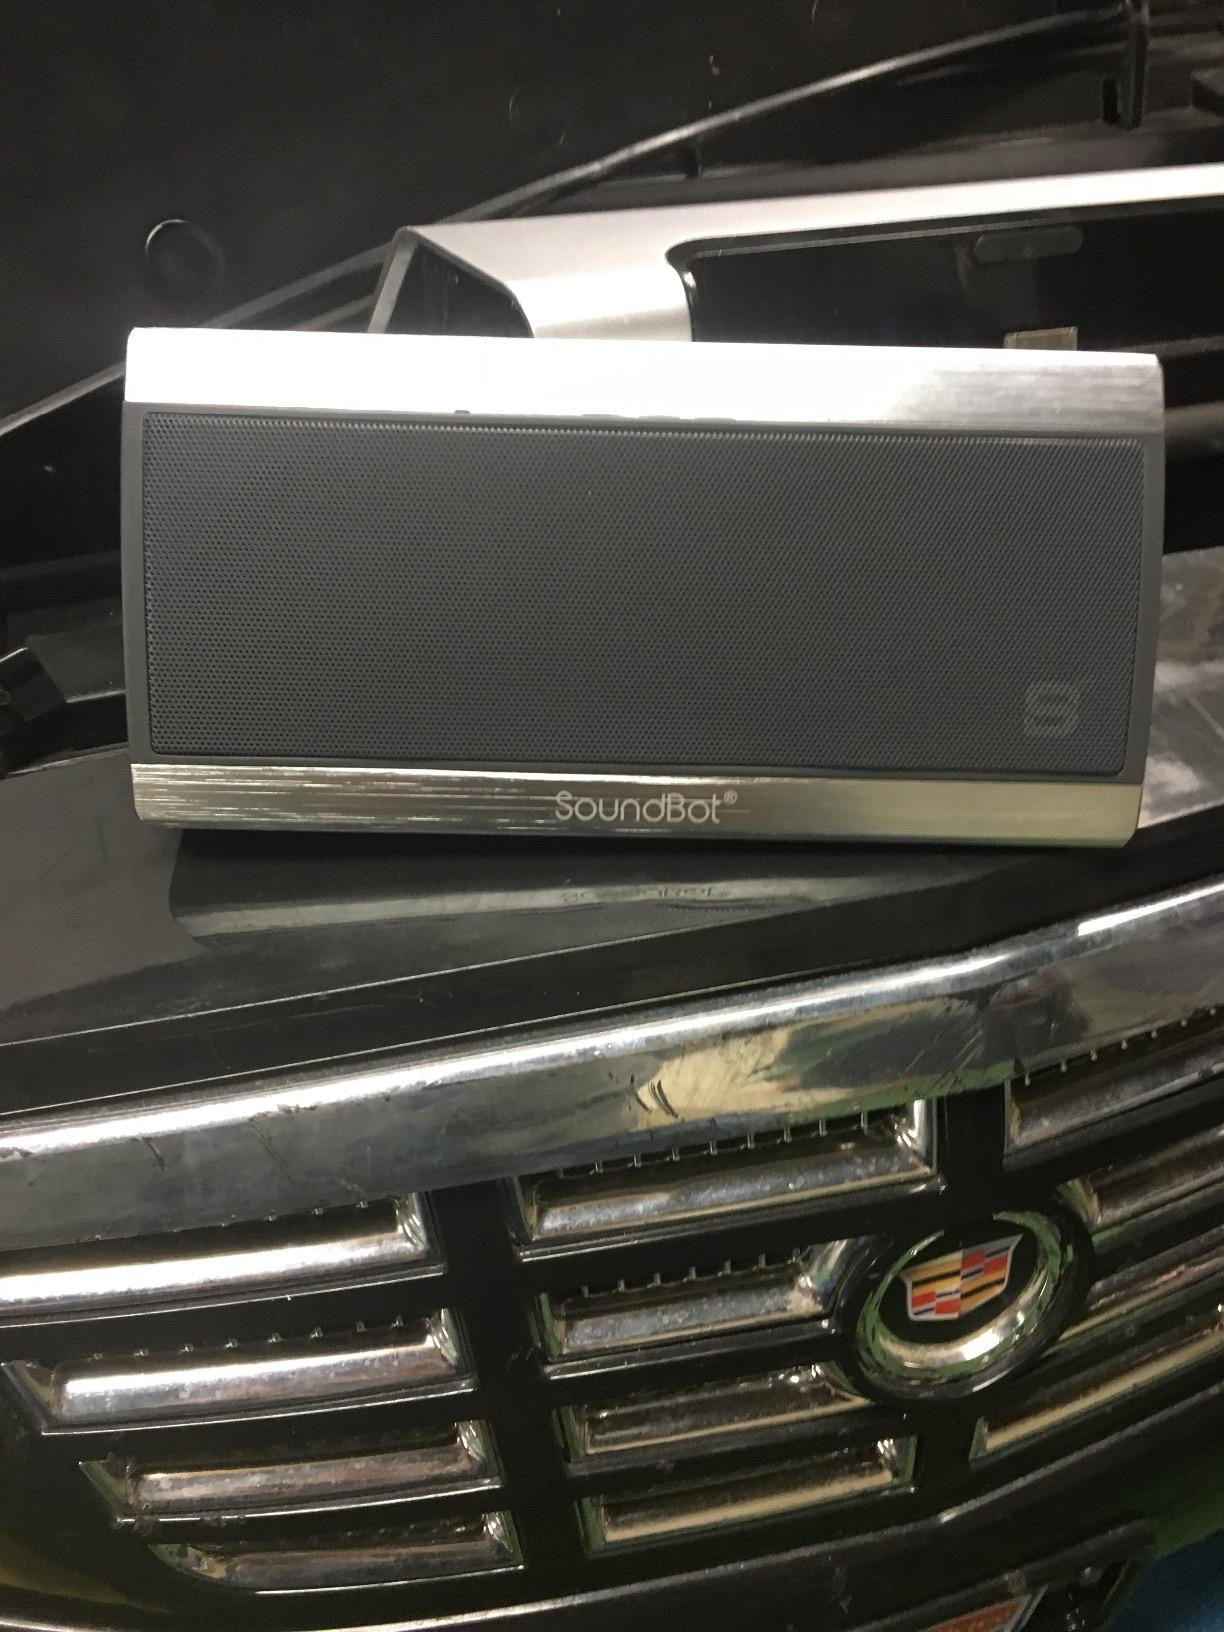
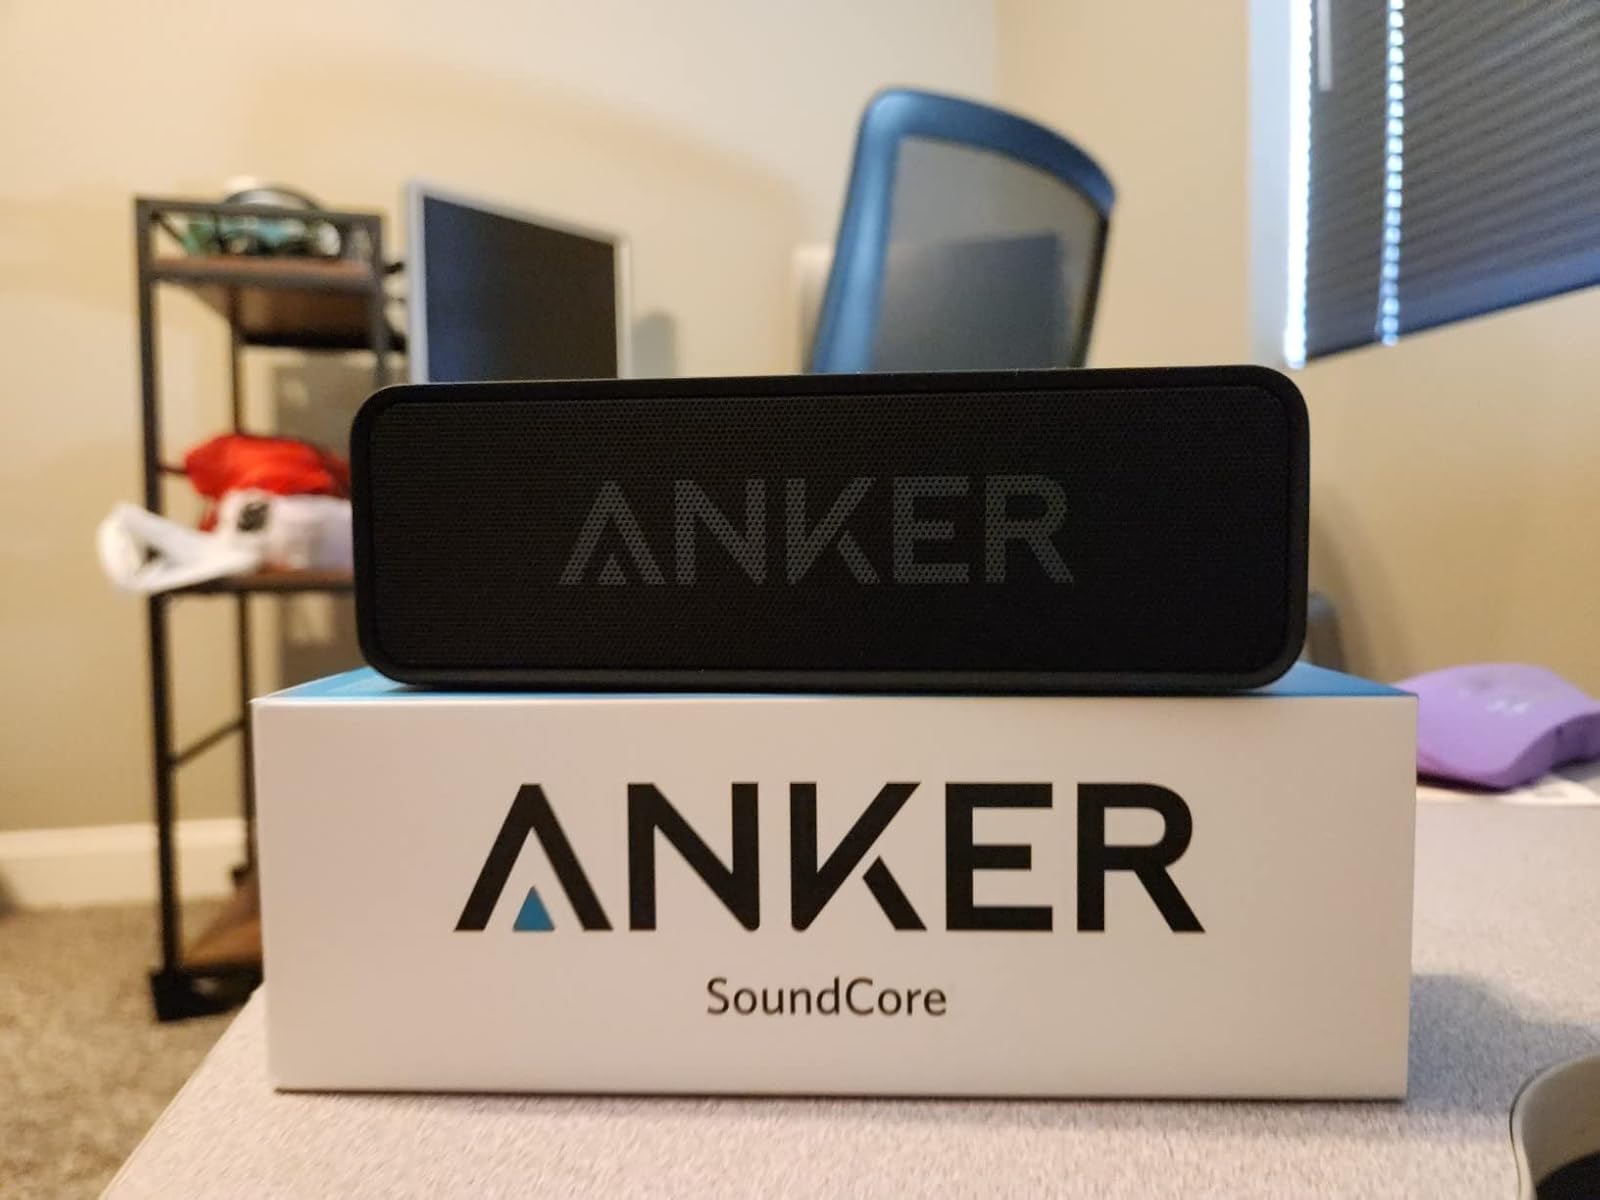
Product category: speaker
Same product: no